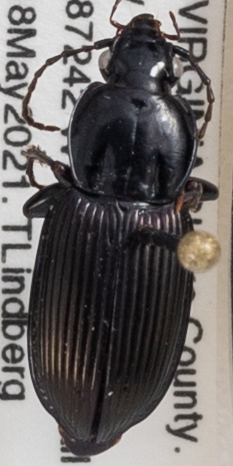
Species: Pterostichus trinarius
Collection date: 2021-05-18
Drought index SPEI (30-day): -0.998
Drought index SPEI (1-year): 0.198
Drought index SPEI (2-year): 0.128